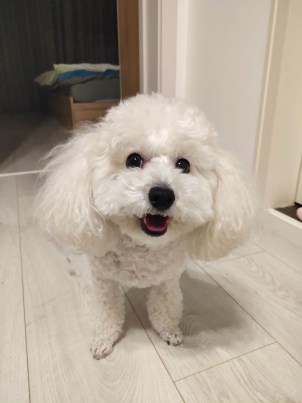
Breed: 3083-n000117-Bichon_Frise